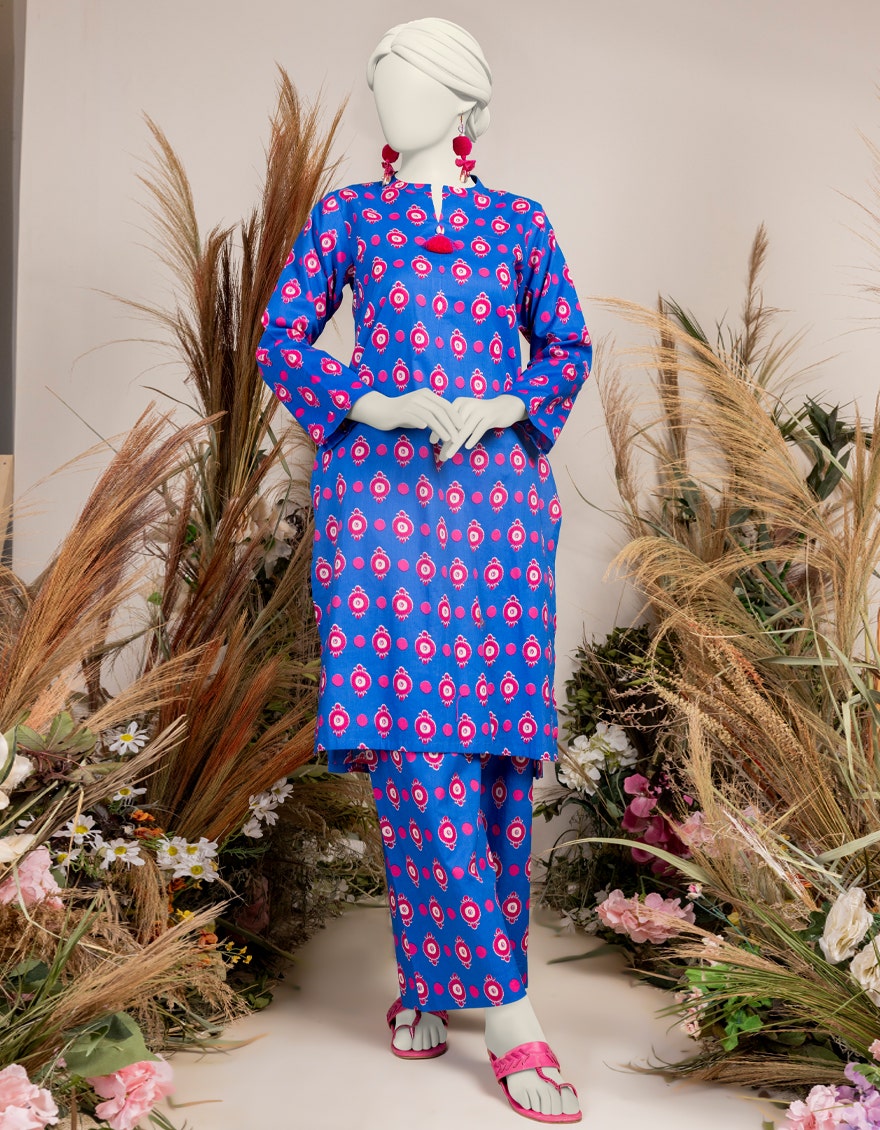
blue multi kurta pants